Cadmium arsenide

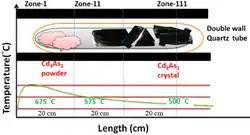
Schematic of the vapor growth of CdAs crystals using an alumina furnace.

Cadmium arsenide can be prepared as amorphous semiconductive glass. According to Hiscocks and Elliot, the preparation of cadmium arsenide was made from cadmium metal, which had a purity of 6 N from Kock-Light Laboratories Limited. Hoboken supplied β-arsenic with a purity of 99.999%. Stoichiometric proportions of the elements cadmium and arsenic were heated together. Separation was difficult and lengthy due to the ingots sticking to the silica and breaking. Liquid encapsulated Stockbarger growth was created. Crystals are pulled from volatile melts in liquid encapsulation. The melt is covered by a layer of inert liquid, usually BO, and an inert gas pressure greater than the equilibrium vapor pressure is applied. This eliminates the evaporation from the melt which allows seeding and pulling to occur through the BO layer.